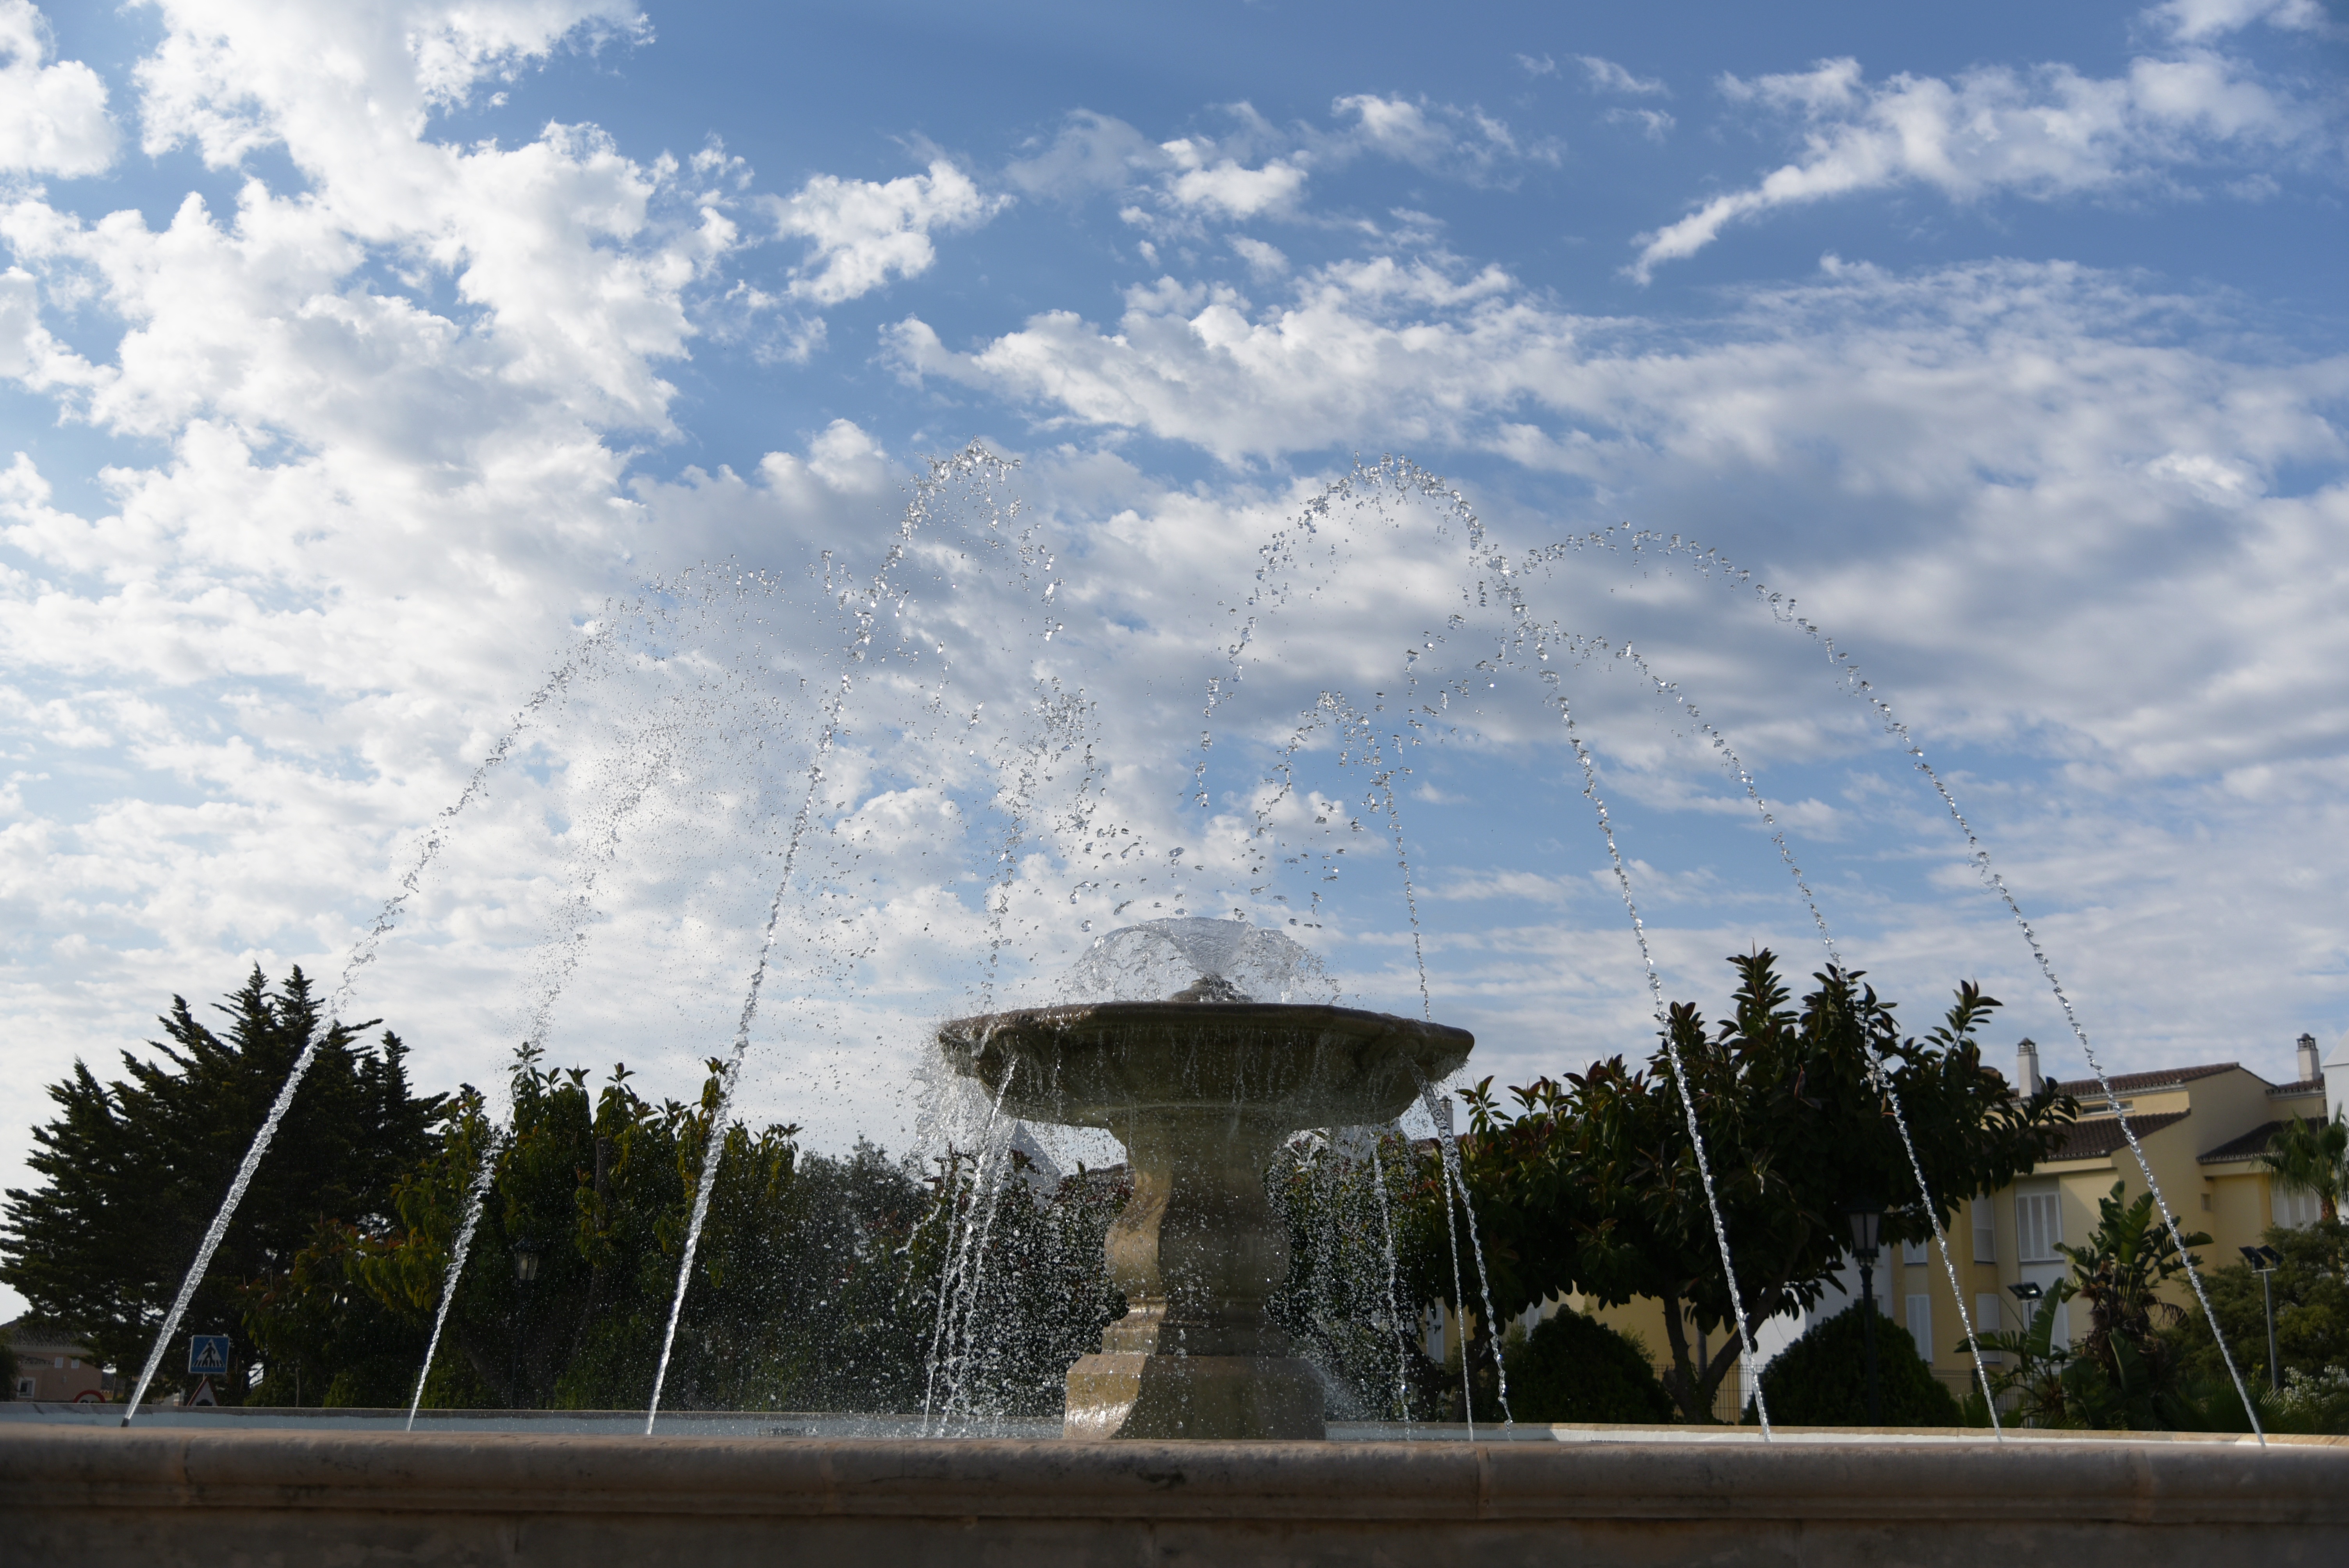
tree, water, nature, cloud, sky, sunlight, jet, landmark, blue, garden, plants, clouds, source, cano